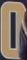
Number: 0